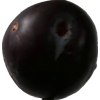
Label: plum